Scots Guards

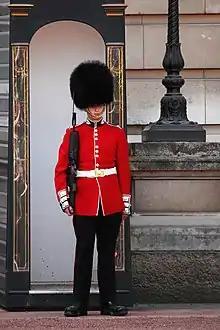
A Scots Guards sentry at Buckingham Palace

The Guards remained in Scotland during the War of the Spanish Succession; retitled The Third Regiment of Foot Guards, it moved to London in 1712, and did not return to Scotland for another 100 years. During the 1740-1748 War of the Austrian Succession, the First Battalion served at Dettingen in 1743 and Fontenoy in April 1745, a British defeat famous for the Gardes françaises and Grenadier Guards inviting each other to fire first.